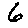
Label: 6